Vultures 1

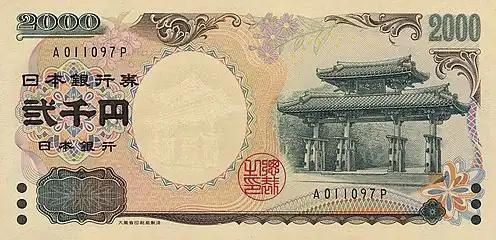
2000 Japanese Yen banknote with Shureimon.

In an Instagram post on October 23, 2023, Ty Dolla Sign confirmed the album's existence. The post contained a black background with white text that displayed "", their duo name; the symbol next to the dollar sign represents the Japanese yen. During a performance in early November 2023, Ty Dolla Sign said he had just flown in from Saudi Arabia, where he was working with West on their upcoming collaborative studio album and said it would be "coming real soon". Videos of the two artists recording with rapper Lil Baby also surfaced online. Images were released of West working on music at a desert studio in the Arabic oasis city al-Ula, appearing in a sparse setting surrounded by chairs and tents. According to the collaborator Darhyl Camper, the artists spent three months recording in Saudi Arabia, mostly in al-Ula. During writing sessions in Dubai, West was joined by the British singer ZLYAH, who was taken aback by the invitation and the fact that the rapper enjoyed his music, as he saw West as an inspiration. ZLYAH contributed to the writing of "Carnival" and he learned from this as his first writing credit for another artist; the singer said the process was to "write down ideas and pitch stuff" after being provided with beat packages for the instrumentals. He elaborated that West sent reference tracks to the songwriters and they improvised over beats, surmising they "had great chemistry" from the start and noting the rapper was involved with the songwriting too. British record producer Fred Again played snippets of a song by West and Ty Dolla Sign at a club, rumored to be from their collaborative project. West recalled the recording had a large budget due to visiting both Saudi Arabia and Italy, declaring that the expenses and "super mega talents" were part of why "Vultures 1" is superior to other albums.